Teknival

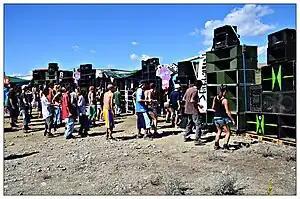
2014 teknival in Italy

Anyone is welcome to enter the site, there is no ticket or fee. Normally any artist who turns up is encouraged to participate. Over the course of a few days, the site can grow into a village of sound systems, cafes, tents and vehicles. The teknival is often regarded as an example of what Hakim Bey has termed the Temporary Autonomous Zone, though in interviews Bey has professed that rave culture's interest in technology remains problematic for the implementation of the TAZ. However this has not stopped various groups from claiming the teknival and rave culture in general as the implementation of the TAZ. French ravers reached out to José Bové to make a political alliance but were rebuffed.